Chimerarachne

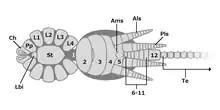

The legs and body of "Chimerarachne" are generally spider-like. The chelicerae (mouthparts) are similar to those of spiders belonging to the Mesothelae or mygalomorphs. The fang does not have any hairs, which is another typical spider feature, but it is not clear whether or not the animals had venom. The male pedipalp has a palpal organ consisting of the tarsus (or cymbium), which is divided at the tip into two long lobes, and a simple palpal bulb similar to that of some mygalomorph spiders but apparently less complex than the bulbus of mesotheles.